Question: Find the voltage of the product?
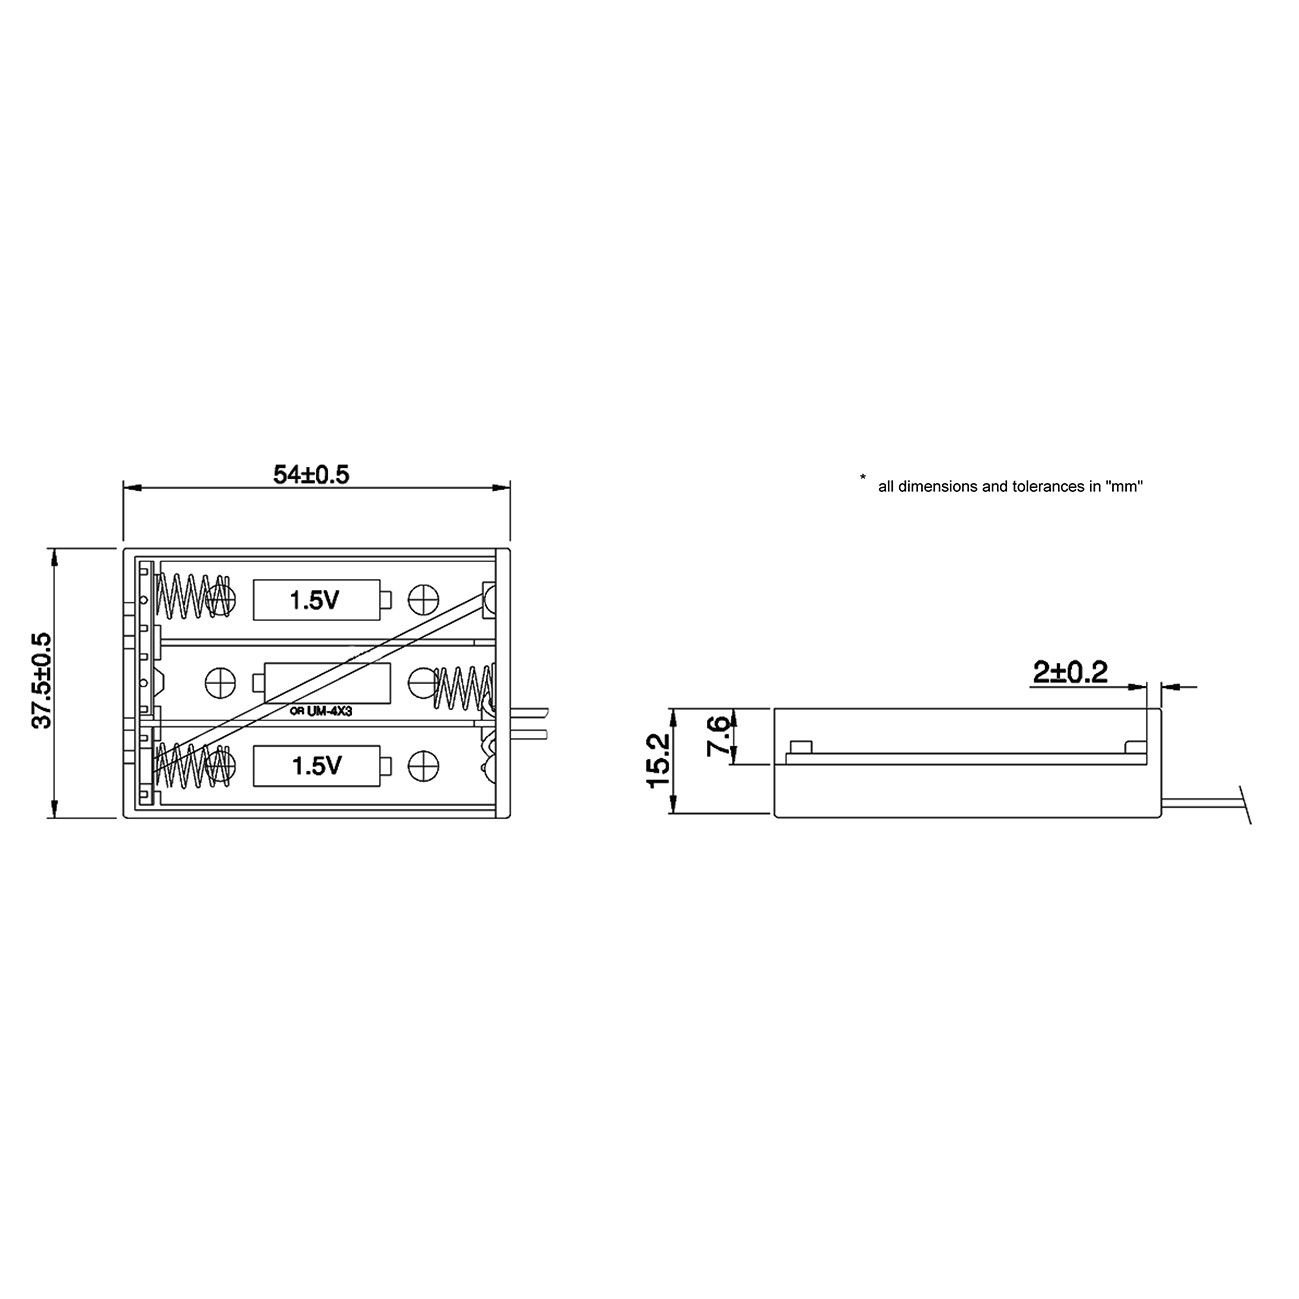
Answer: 1.5 volt